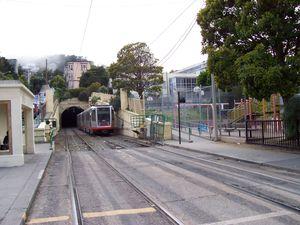
Le Muni Metro de San Francisco est un système de métro léger composé de sept lignes. Son tronçon principal se trouve sous Market Street au-dessus des lignes du BART.